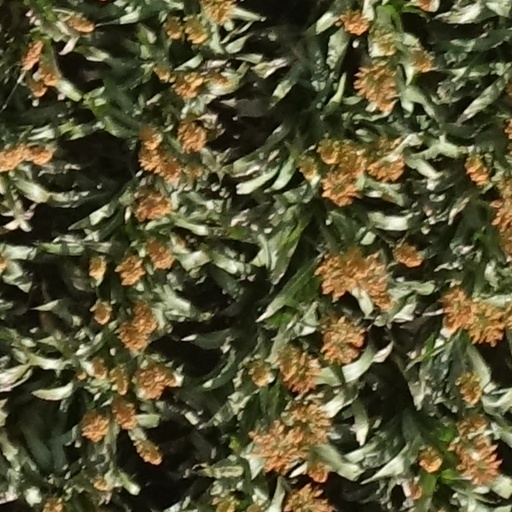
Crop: sorghum